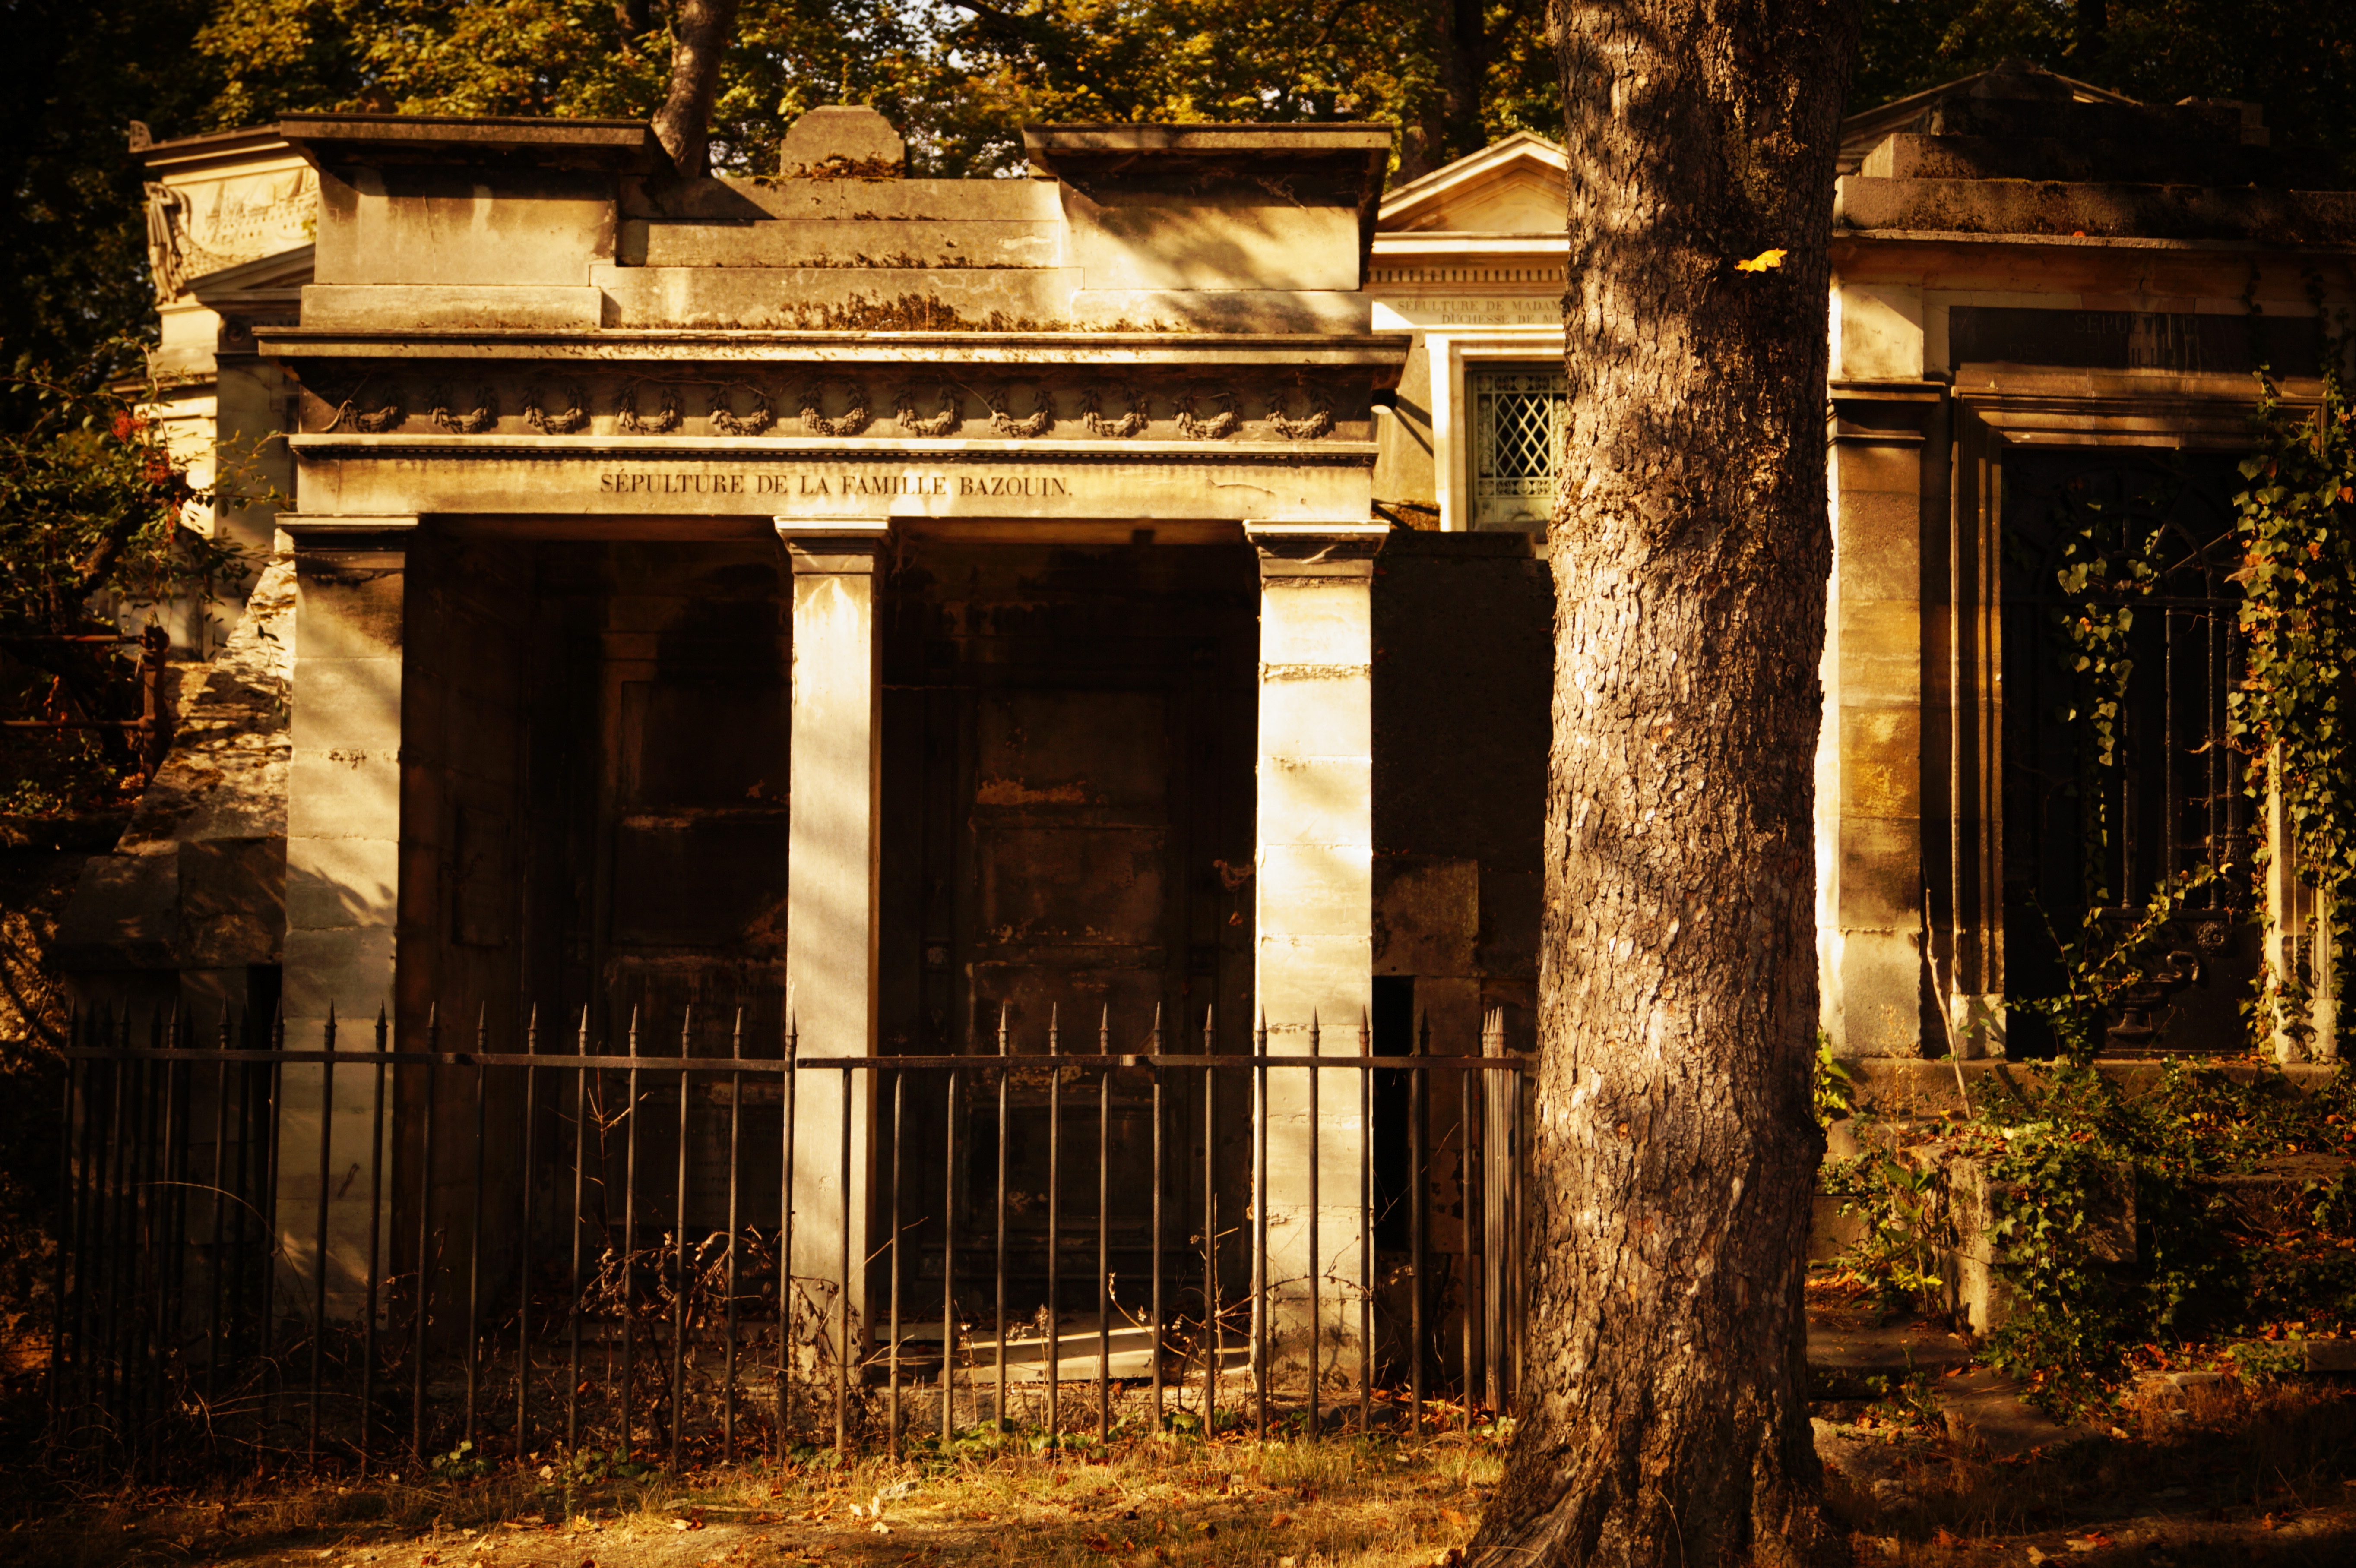
wood, night, house, building, old, paris, france, column, autumn, darkness, cemetery, grave, temple, ruins, shrine, mausoleum, pere lachaise, urban area, ancient history